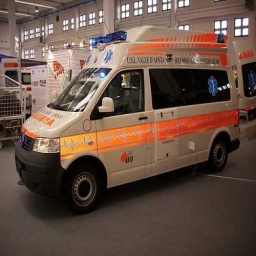
Label: ambulance